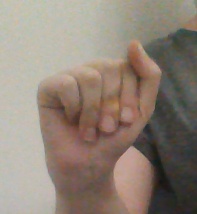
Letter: saad